Alpena Combat Readiness Training Center

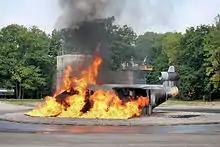
A aircraft firefighting simulator at Alpena CRTC

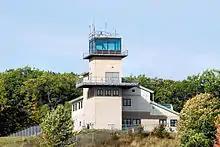
The Grayling Air Gunnery Range provides over 147,000 acres of joint use ground maneuver and impact range space.

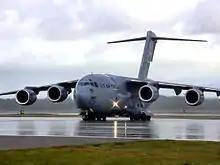
A C-17 Globemaster III taxi's during Crisis Look 2v004, an exercise at the Alpena Combat Readiness Training Center.

By January 1952, plans were in place to have joint use with the civilian airport. The facility would be instated as an ANG Permanent Field Training Site (PFTS).